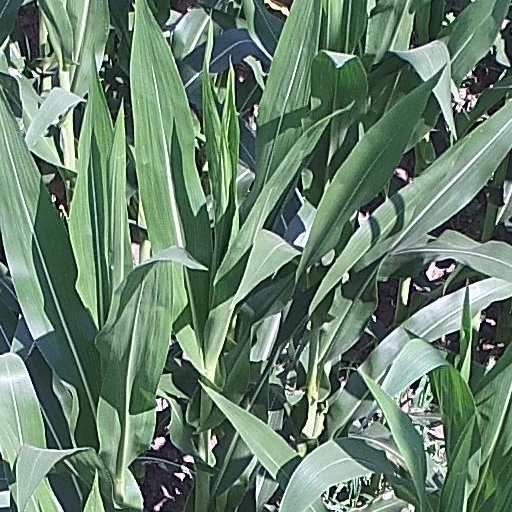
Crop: maize; corn